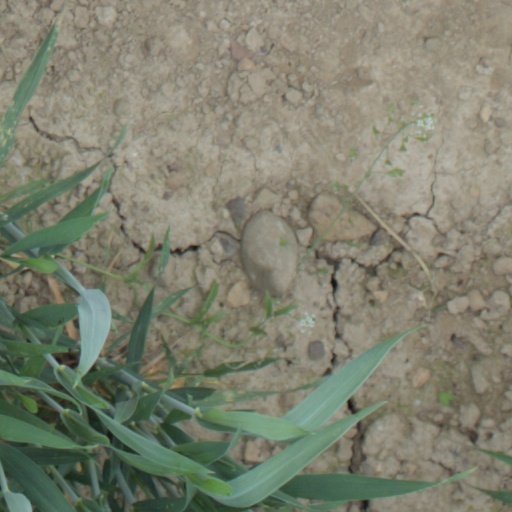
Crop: wheat